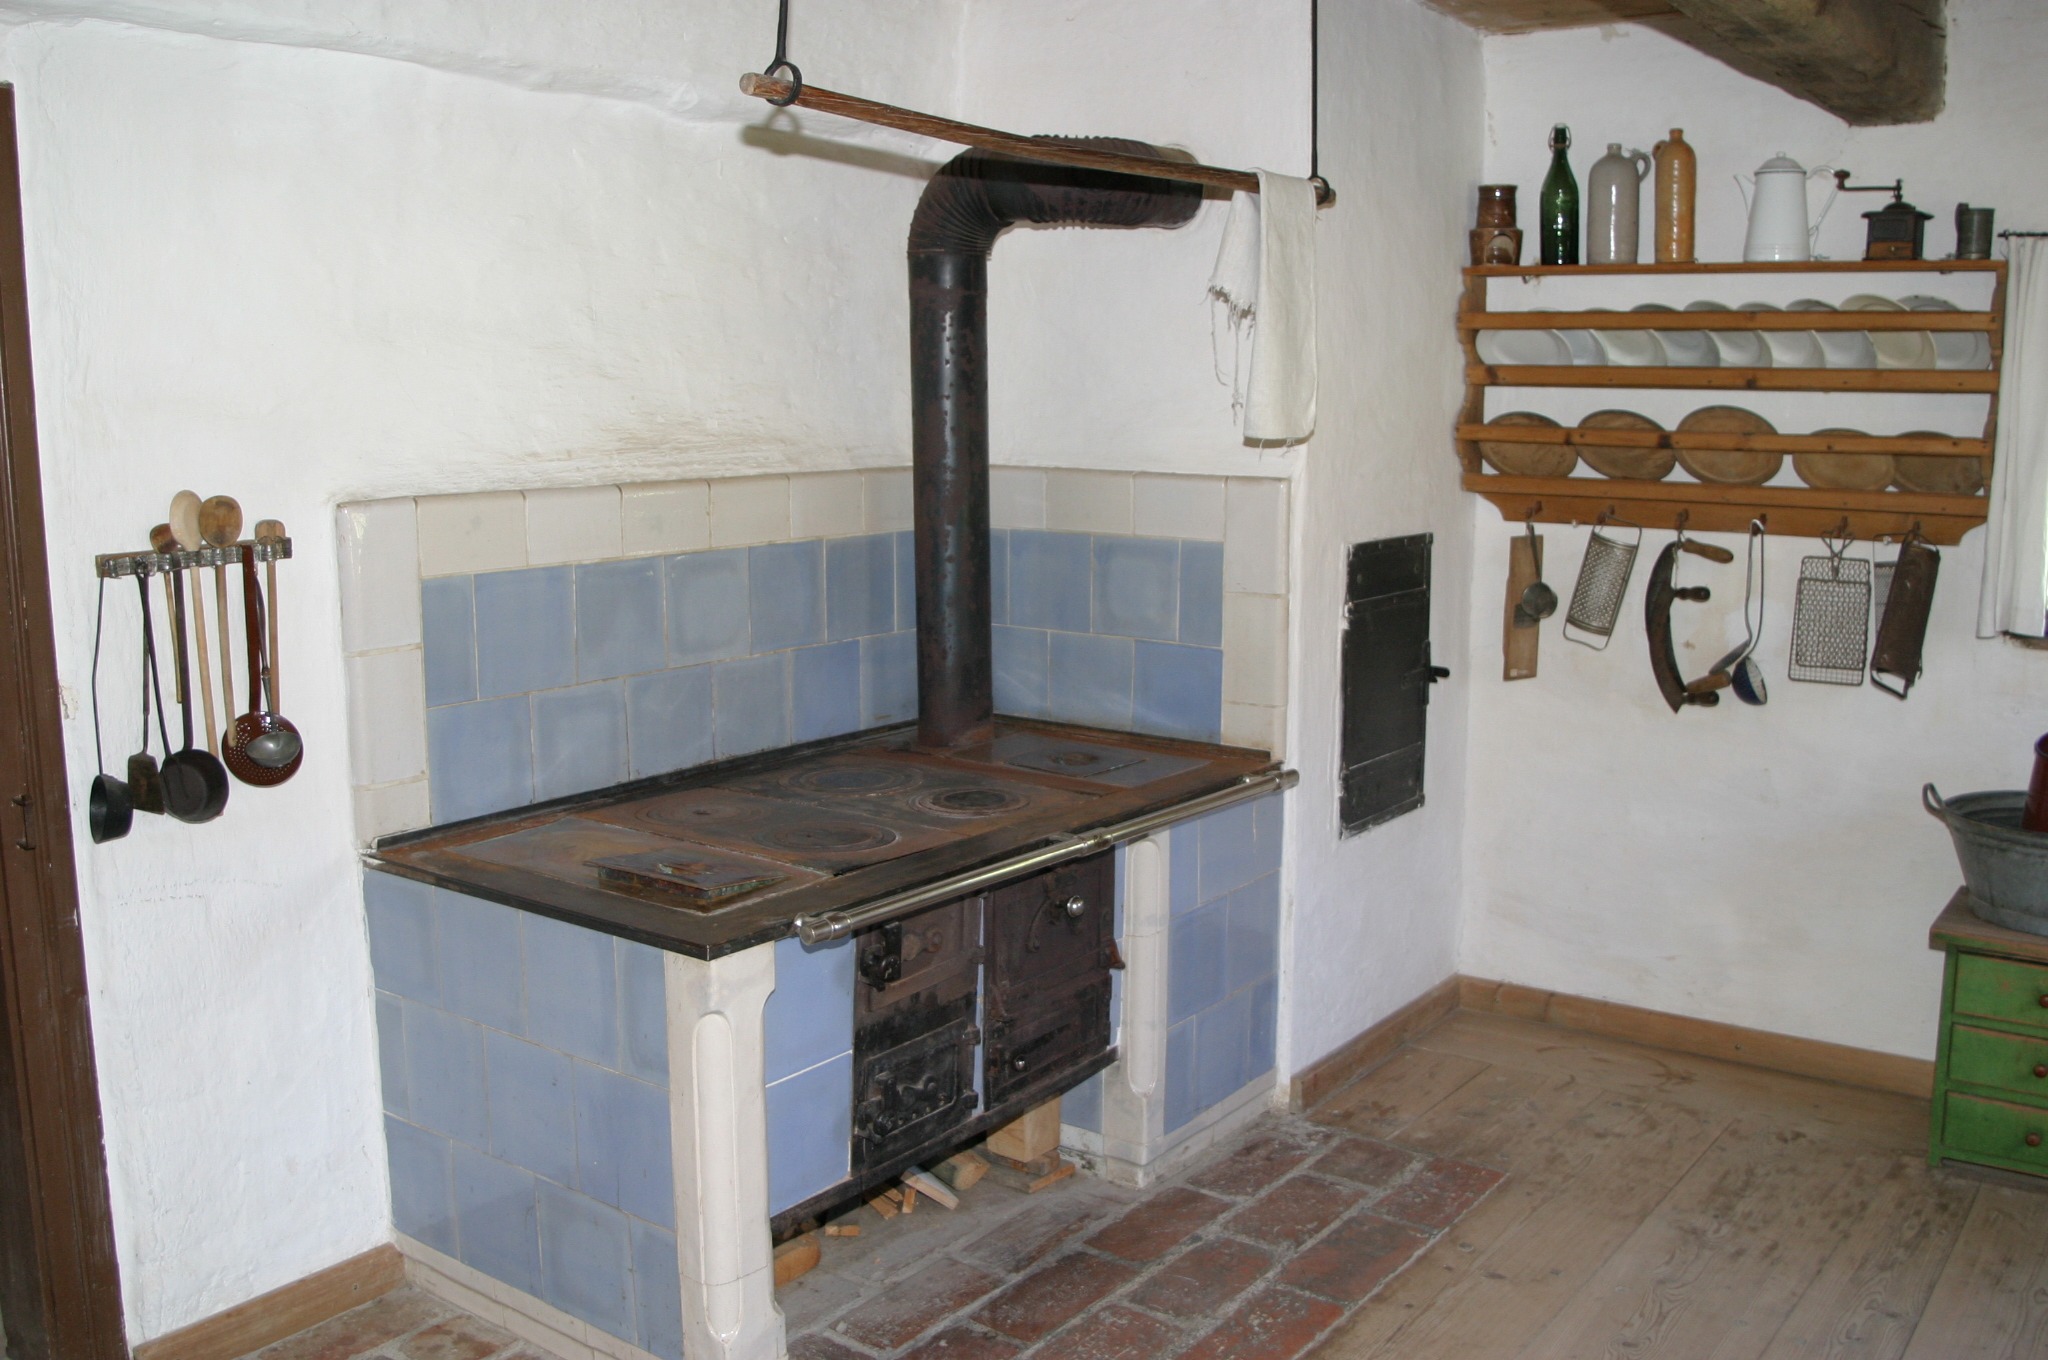
wood, farm, house, floor, home, food, museum, cottage, kitchen, property, room, apartment, interior design, history, oven, hearth, wood burning stove, farm museum, farmer kitchen, stove pipe, niederbayern, massing